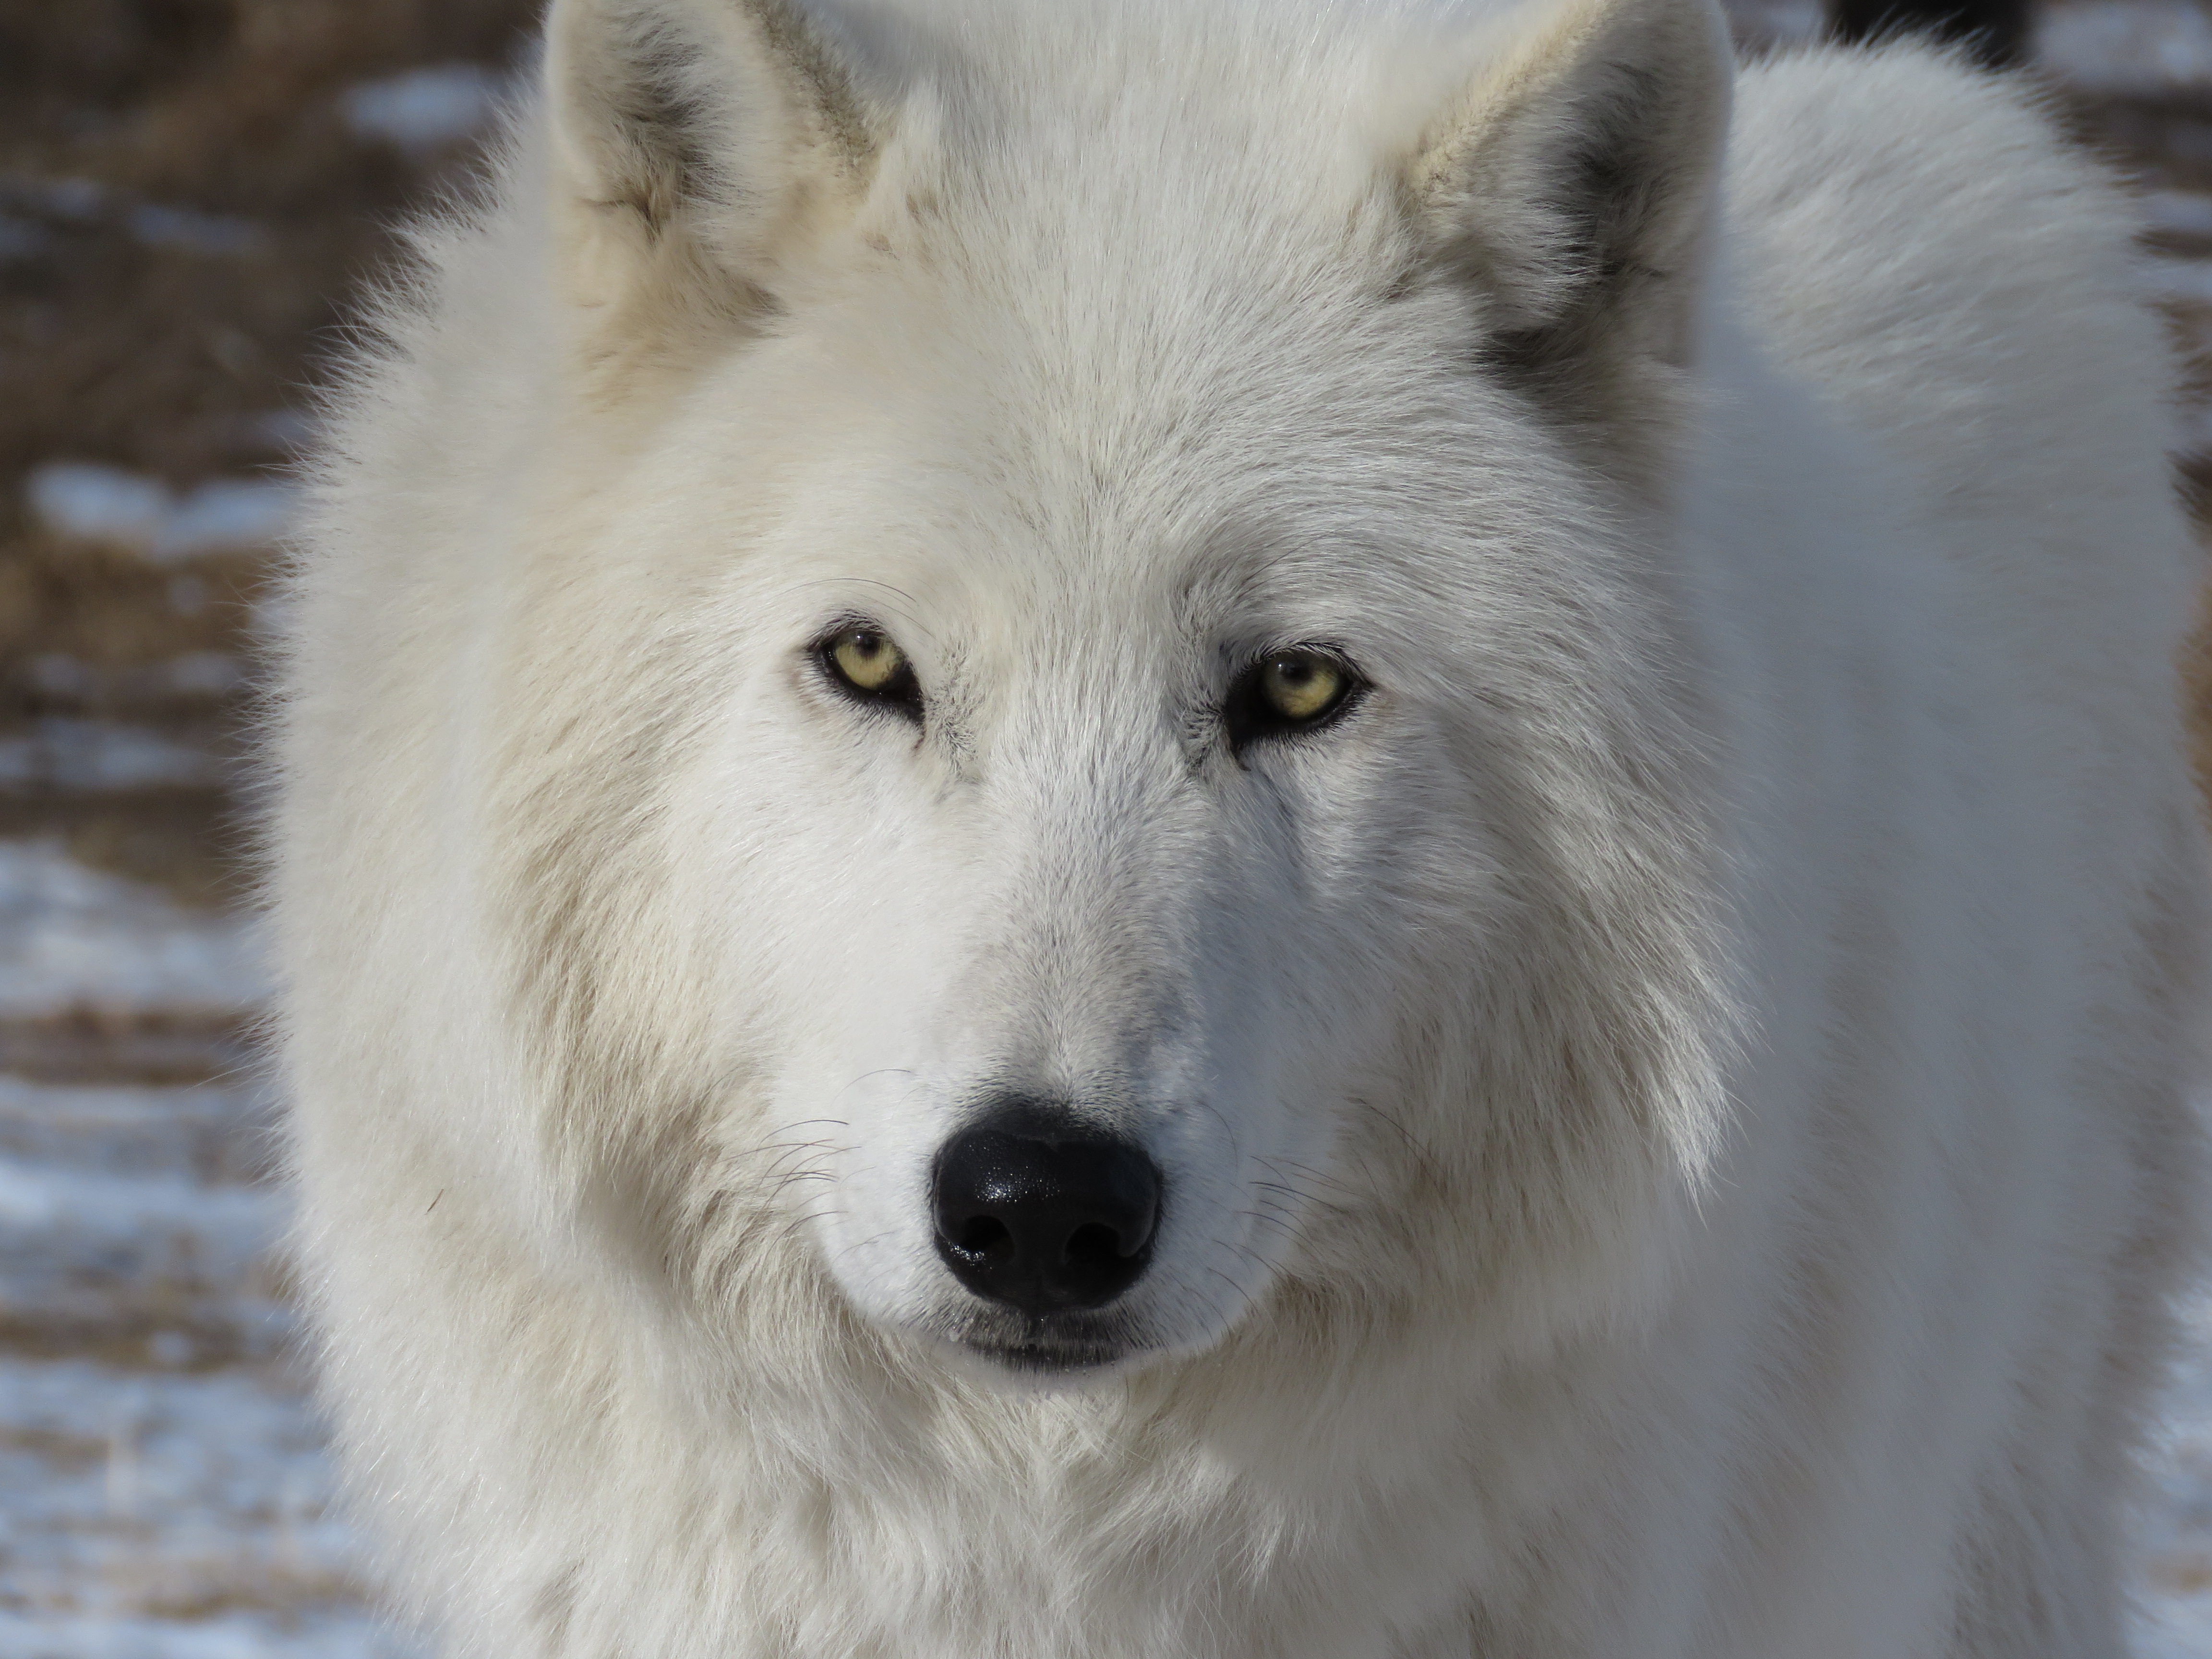
dog, fur, mammal, wolf, arctic fox, rehabilitation, vertebrate, sanctuary, dog breed, rescue, samoyed, white shepherd, dog like mammal, saarloos wolfdog, wolfdog, carnivoran, dog breed group, greenland dog, east siberian laika, west siberian laika, canis lupus tundrarum, canadian eskimo dog, kishu, arctic wolfdog